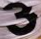
Number: 3